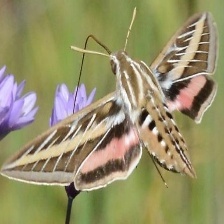
Species: WHITE LINED SPHINX MOTH